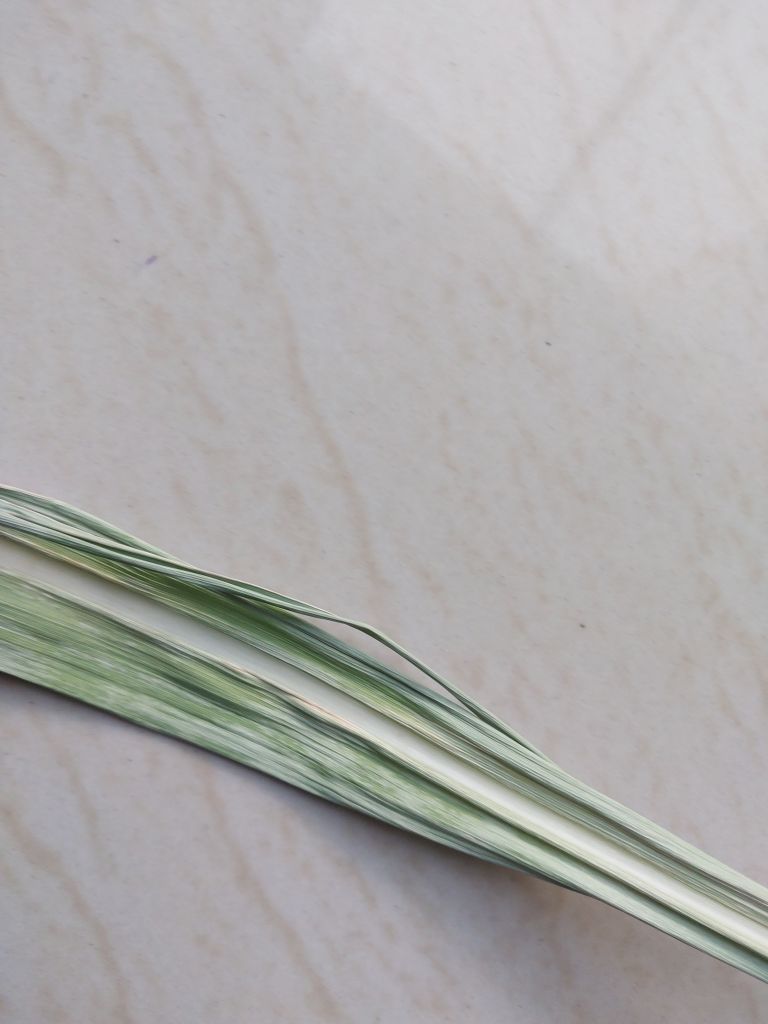
Label: Smut